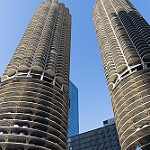
Label: buildings